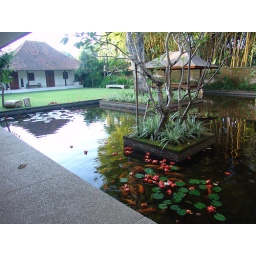
This the front yard of Adinda's family's house in Ubud, Bali. Check out the fish in the pond.